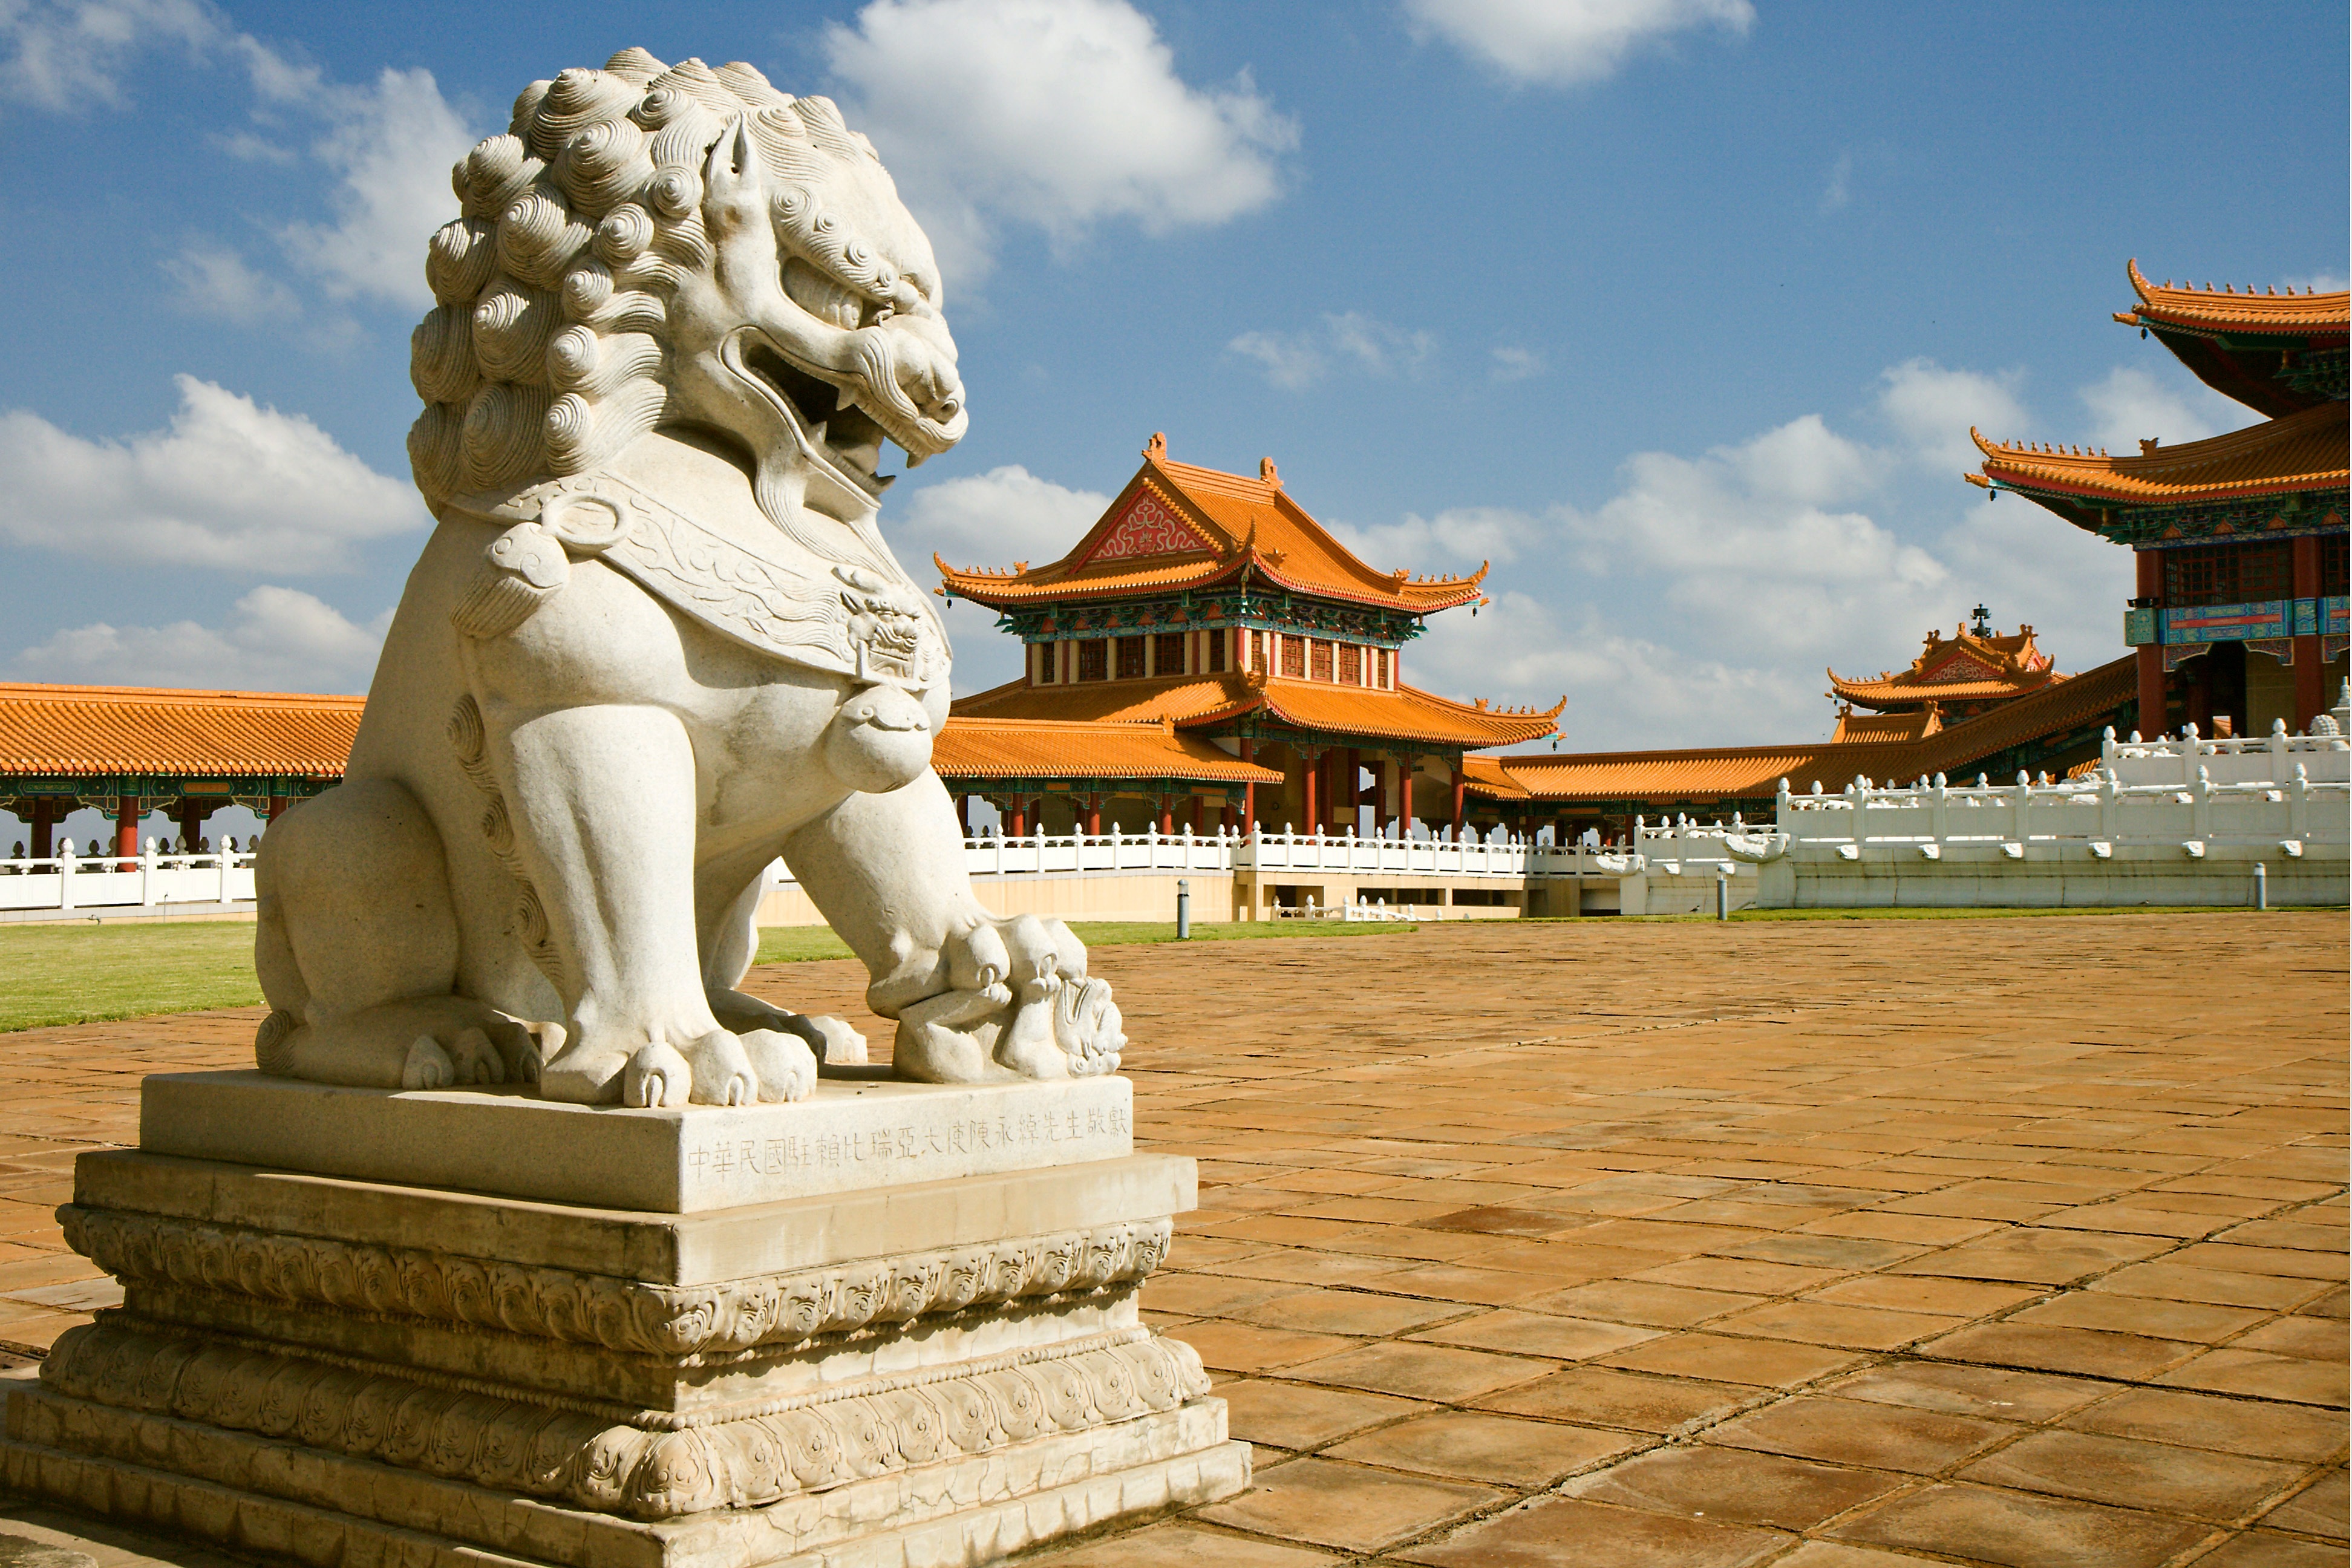
sand, architecture, building, palace, monument, vacation, travel, asian, statue, buddhist, buddhism, religion, asia, landmark, tourism, lion, place of worship, sculpture, religious, place, temple, monastery, shrine, culture, worship, wat, south africa, archaeological site, hindu temple, gautama buddha, ancient history, fo guang shan, nan hua temple